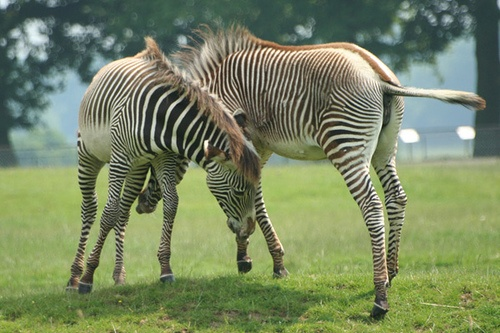
Two zebra standing on a grass covered field.
Two zebras playing with each other in the grass.
Two zebras playing in the grassy pasture that's fenced in.
The grassy field is empty except for two zebras.
two young zebras playing with each other in the grassy plains